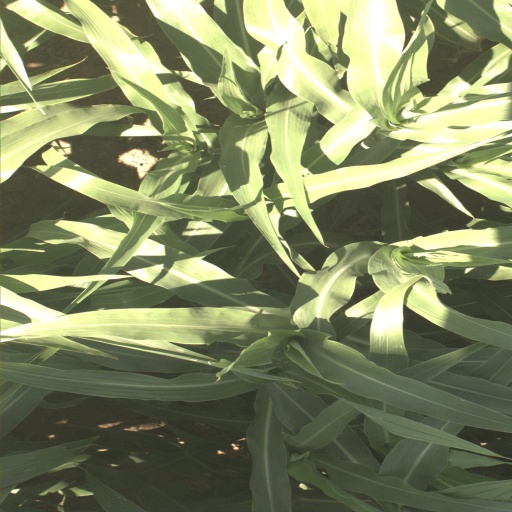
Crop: sorghum